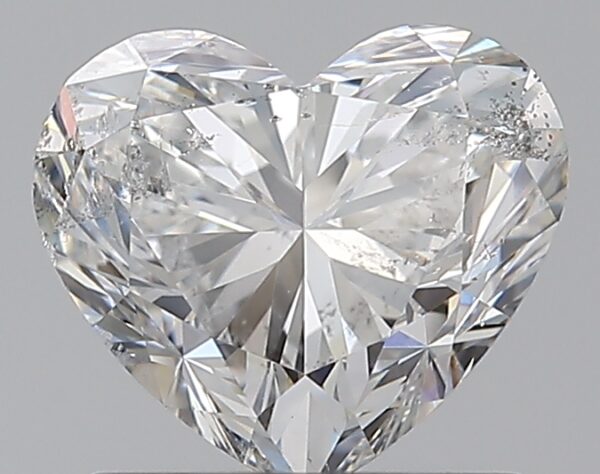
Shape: heart
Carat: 1
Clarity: SI2
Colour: G
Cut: EX
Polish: VG
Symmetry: VG
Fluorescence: N
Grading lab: GIA
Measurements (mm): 5.89 x 6.77 x 4.1